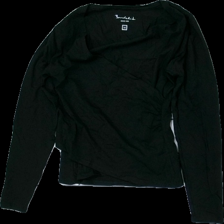
View: front
Type: Top
Category: Ladies
Brand: Bondelid
Colors: Black
Material: 100% Cotton
Cut: V-collar, Tight
Size: M
Price range: 100-150
Recommended usage: Reuse
Description: Black longsleeve top